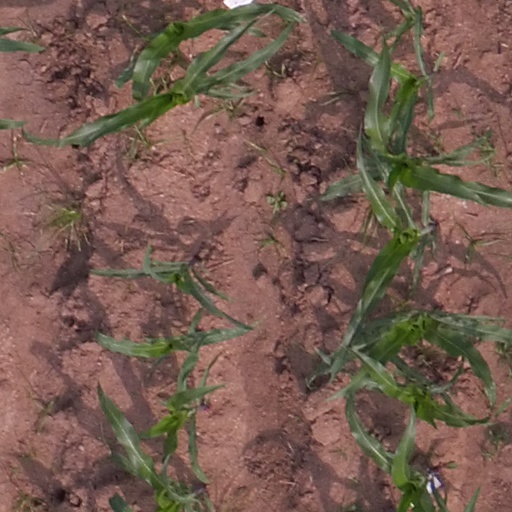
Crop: maize; corn